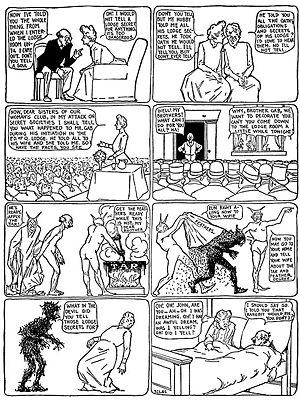
Cauchemars de l'amateur de fondue au Chester (1 fevrier 1905)
En arts graphiques, le lettrage est le fait de tracer à la main des lettres et des textes, sans recourir à la typographie, ni pratiquer la calligraphie au sens strict.
Chronologie de la bande dessinée :
Winsor McCay est un auteur de bande dessinée et un réalisateur de films d'animation américain. Créateur de Little Nemo, il est considéré comme l'un des plus importants dessinateurs de bandes dessinées. Son œuvre a influencé de nombreux dessinateurs comme Moebius, Hayao Miyazaki ou encore Frank Quitely. Il est aussi un pionnier du cinéma d'animation : son dessin animé Gertie le dinosaure est le premier à mettre en scène un personnage unique à la personnalité attachante, ce qui influence les premiers films de Walt Disney, Max Fleischer ou Osamu Tezuka.